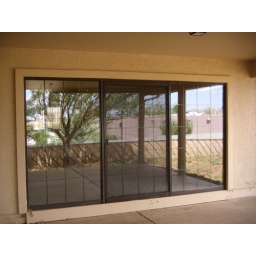
sliding glass window in living room